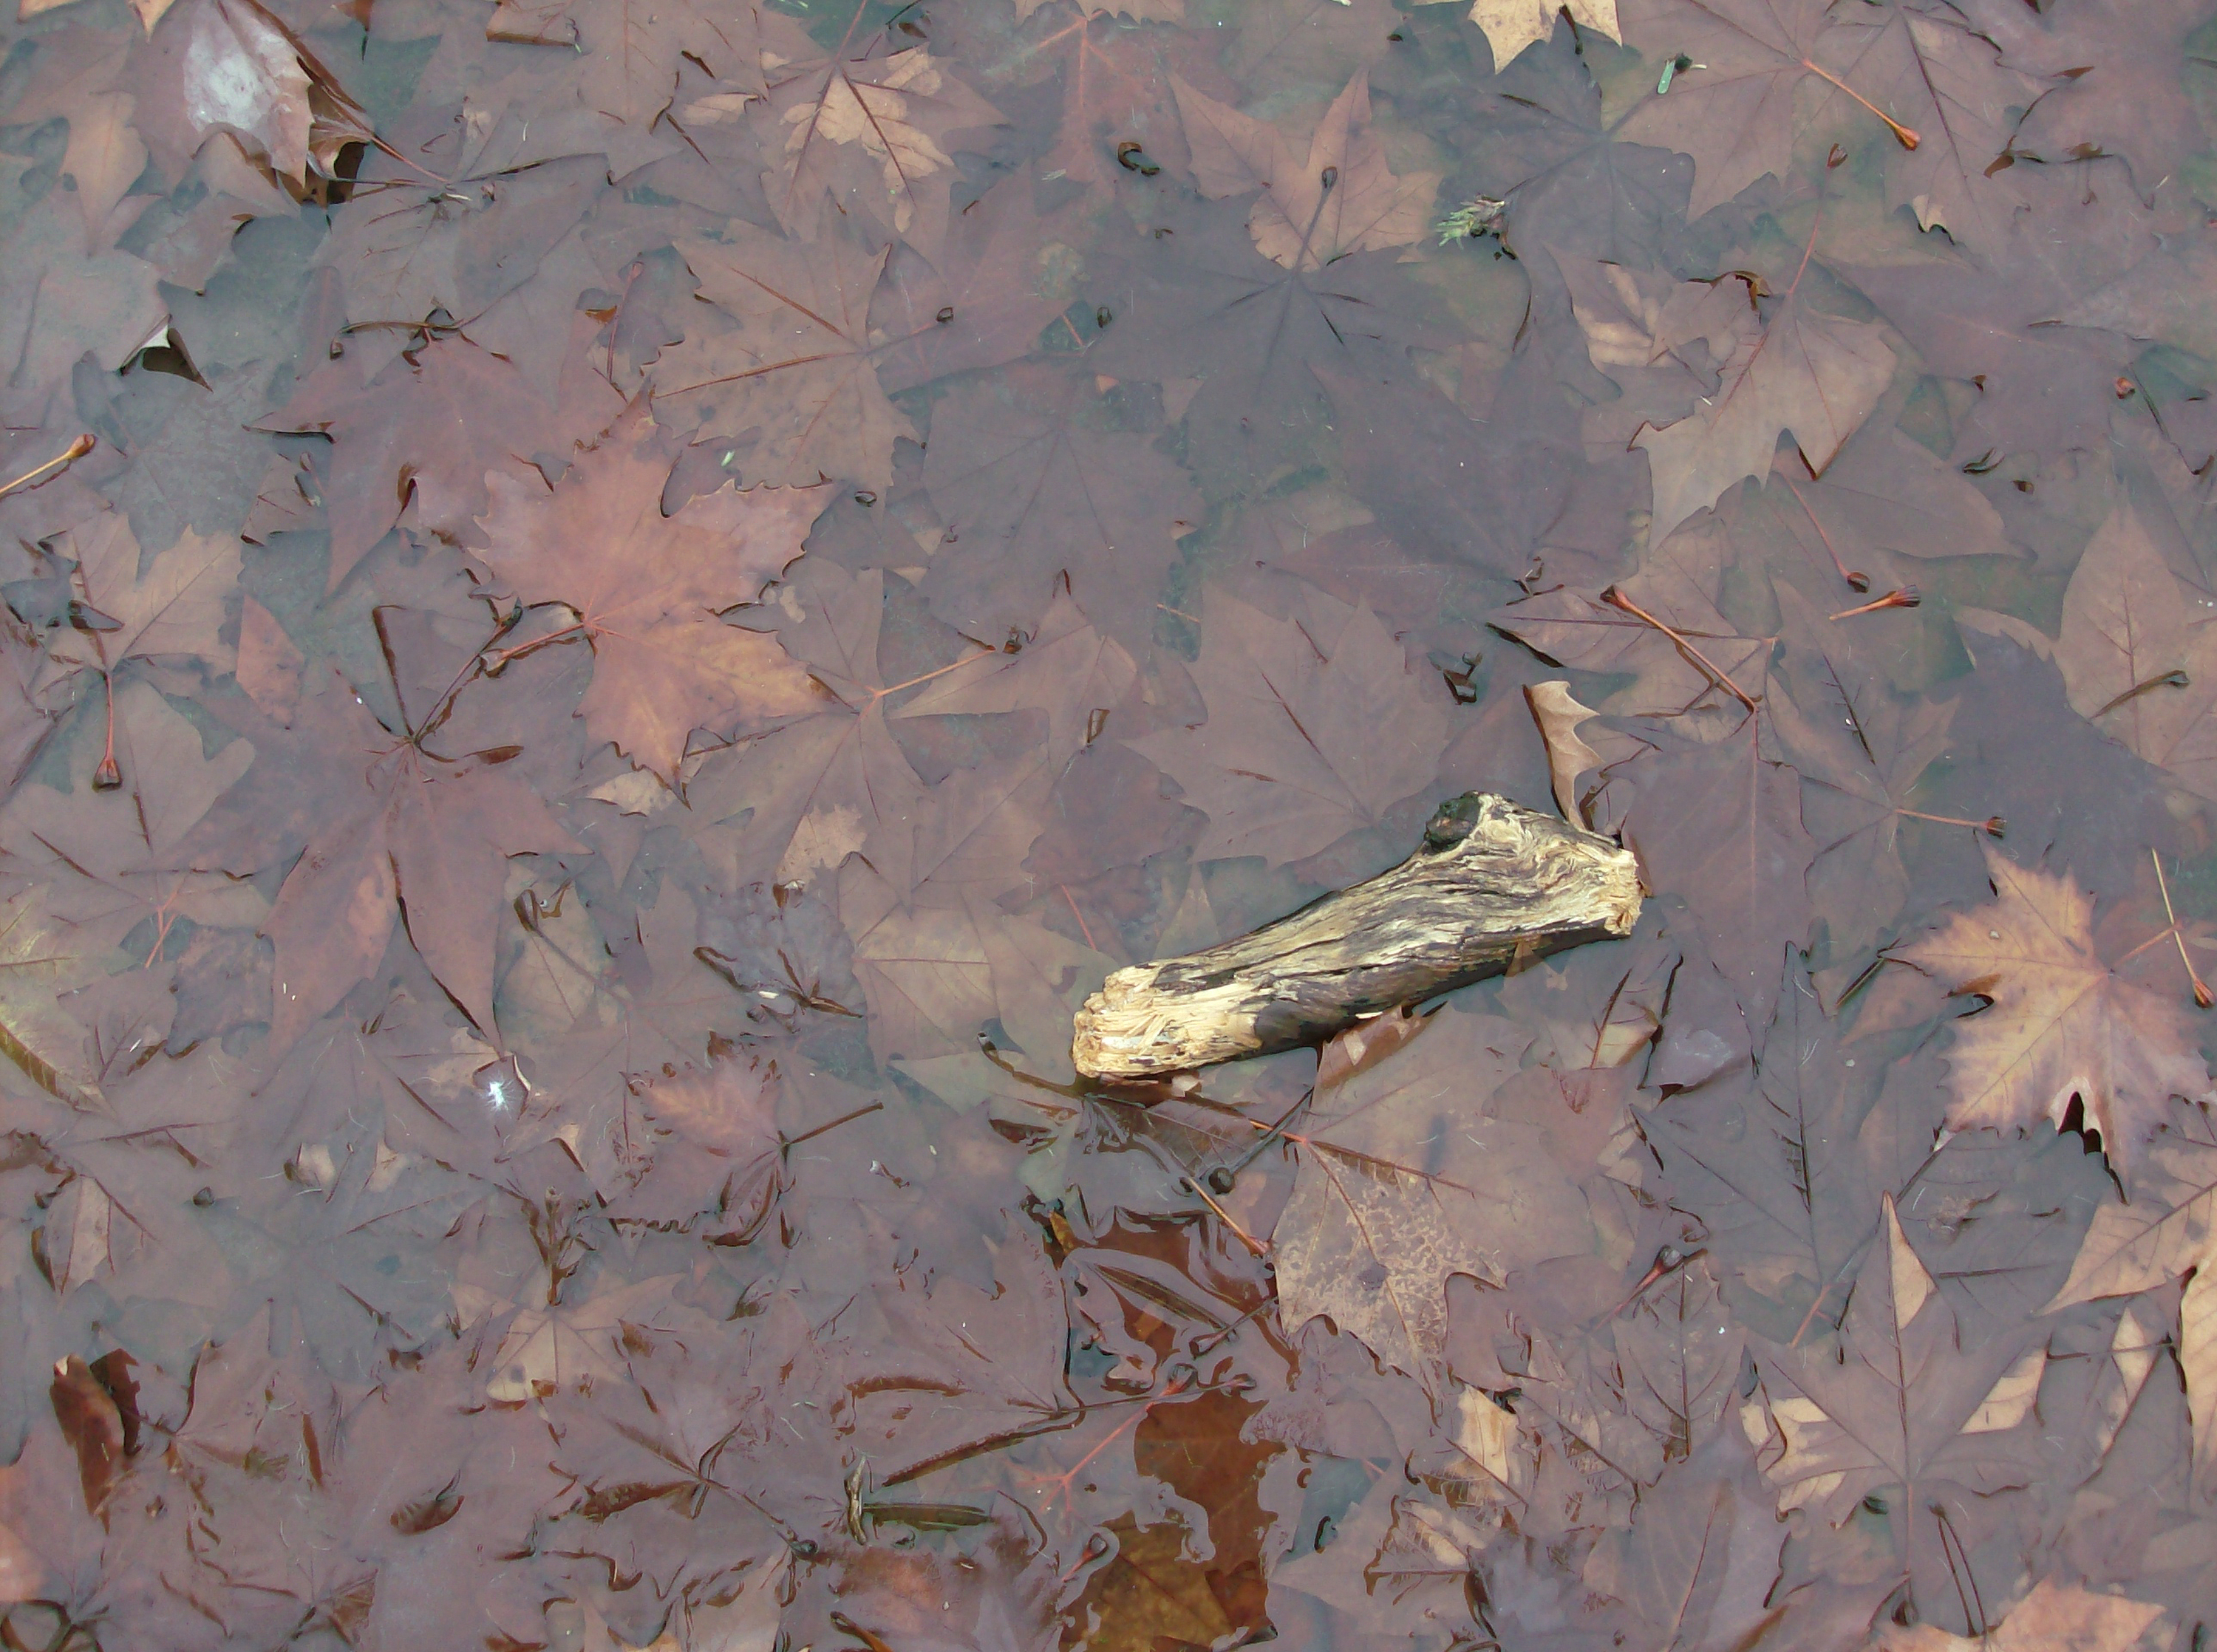
brown, leafs, water, leaf, organism, adaptation, soil, plant, camouflage, amphibian